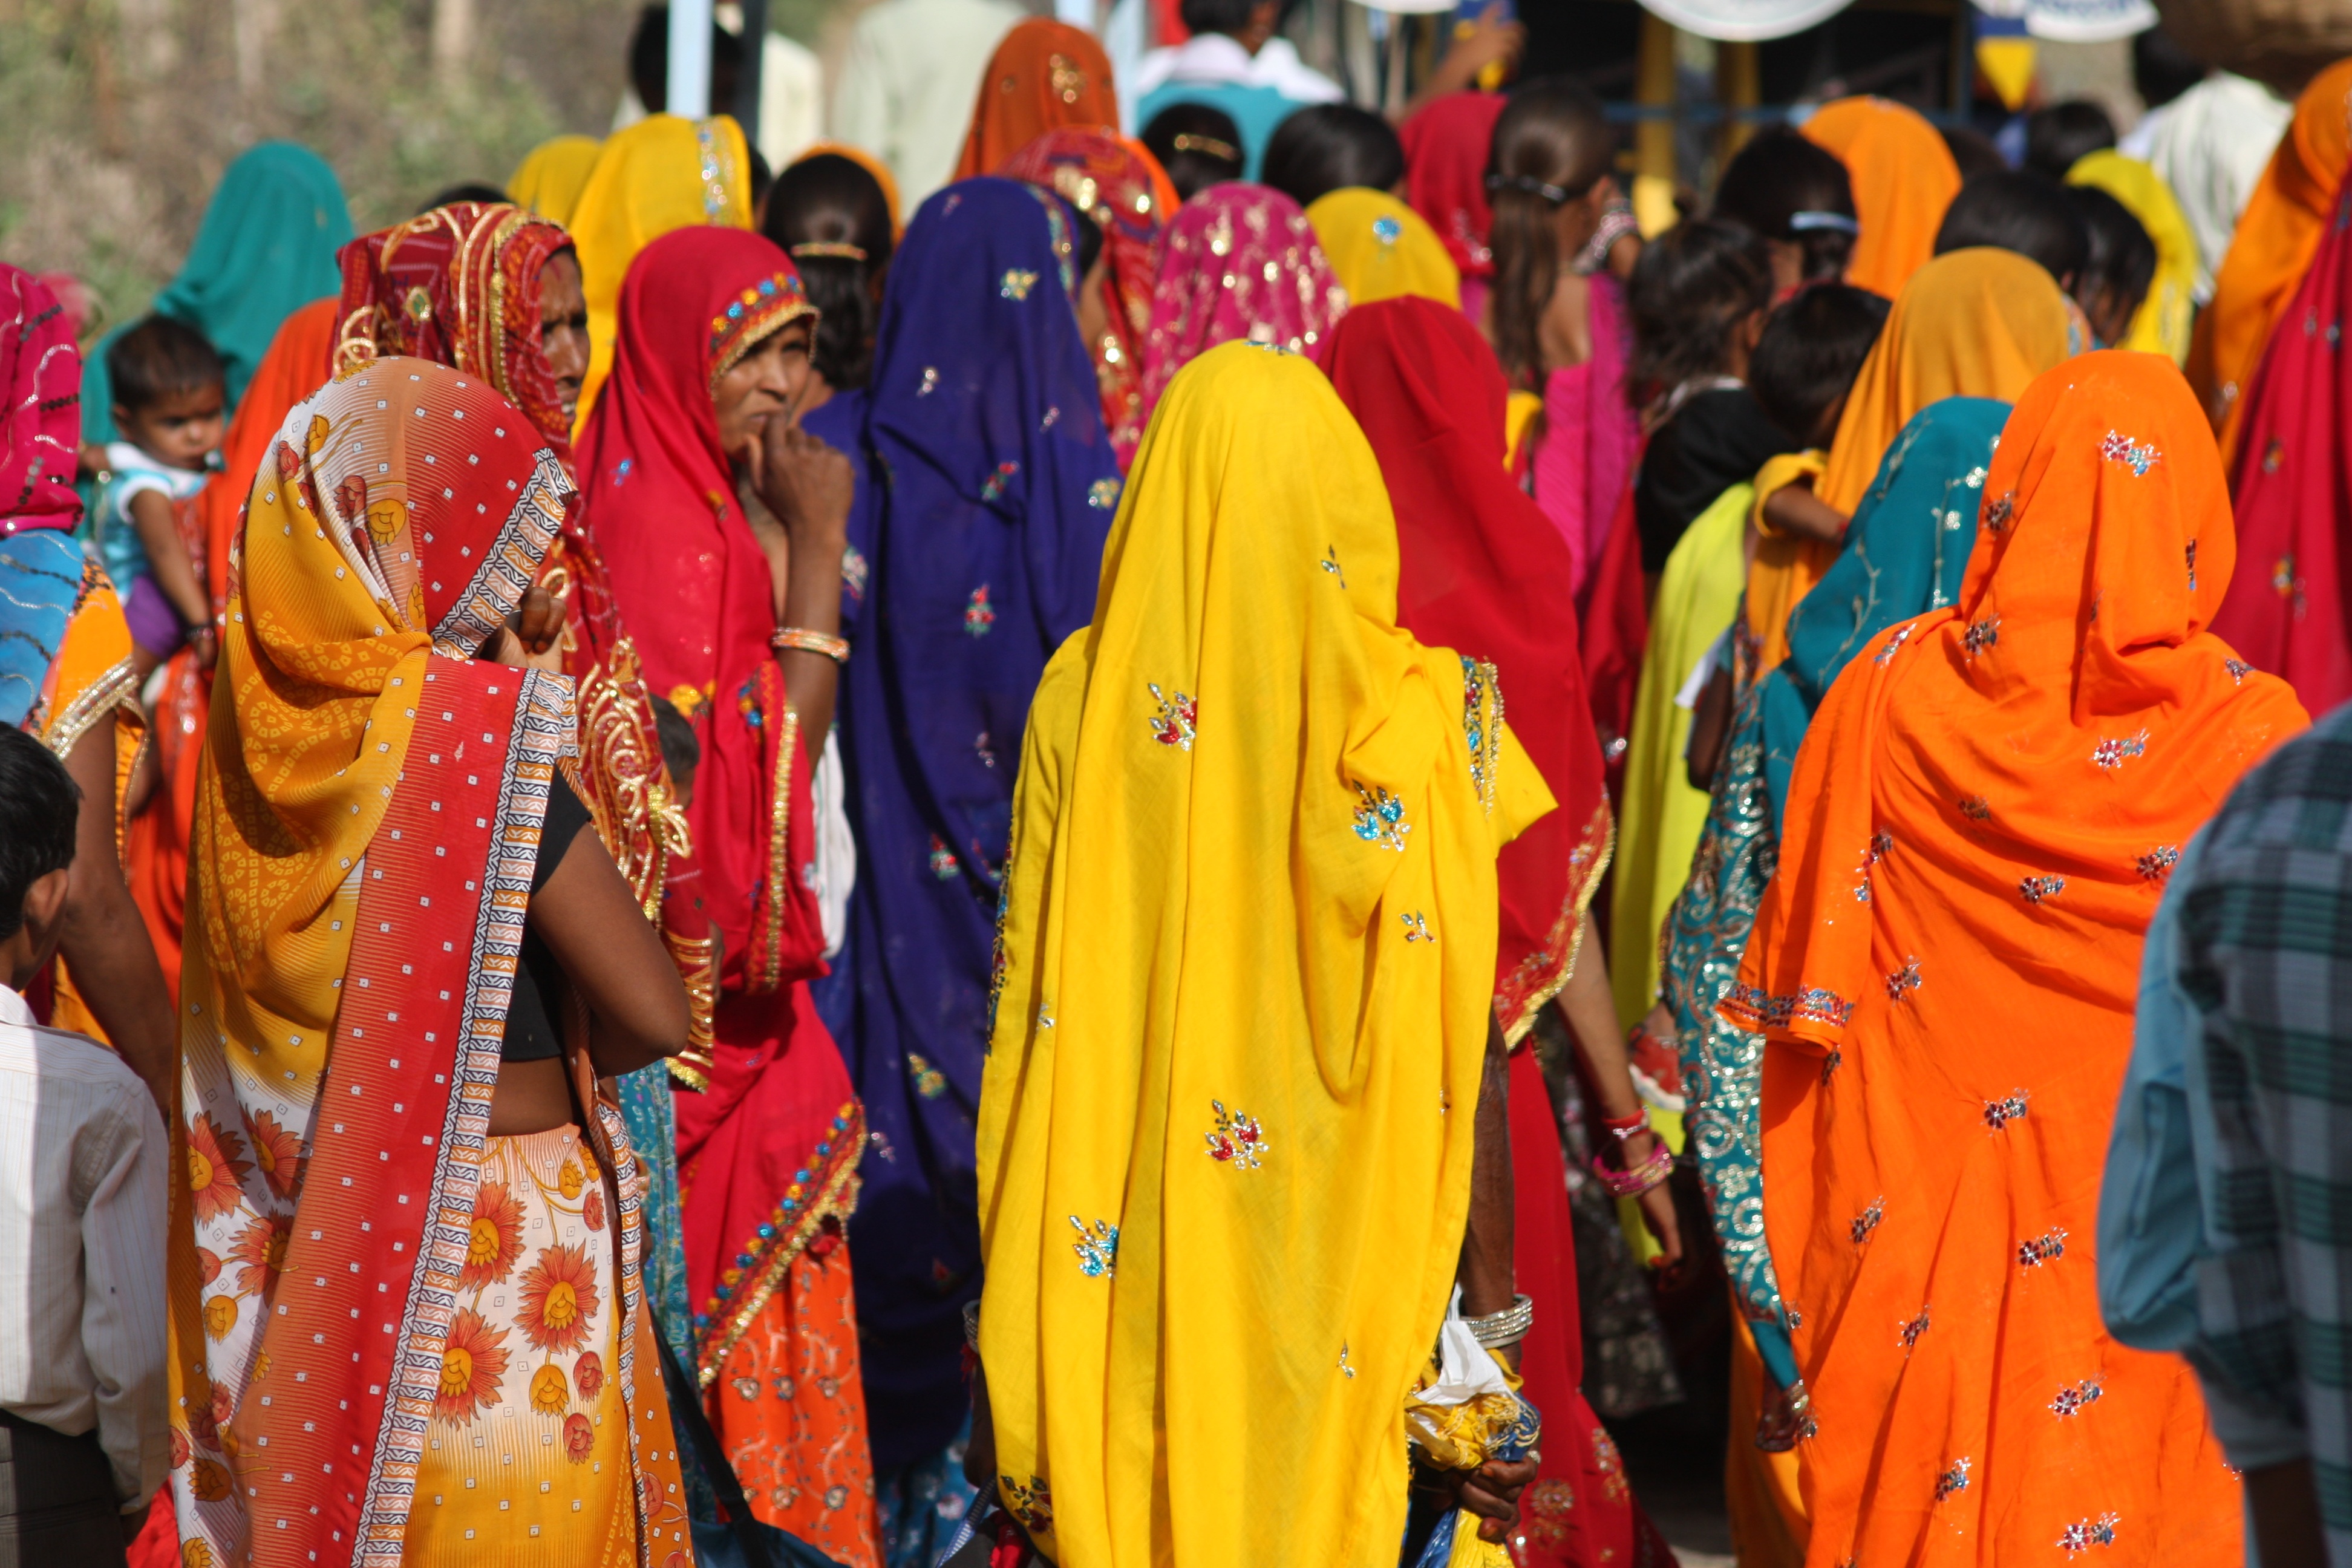
people, travel, carnival, color, colorful, yellow, wedding, festival, saree, temple, women, india, tradition, chinese new year, traditional clothing